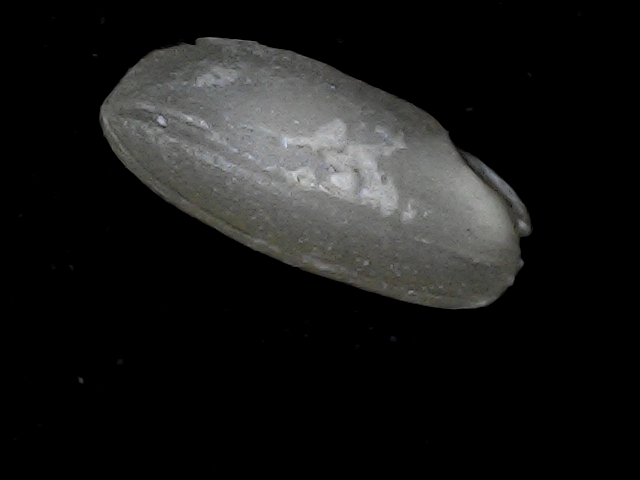
Rice variety: BD79